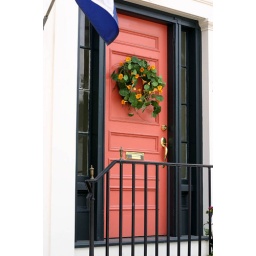
front door of a house in historic Wickford village